History of Apple Inc.

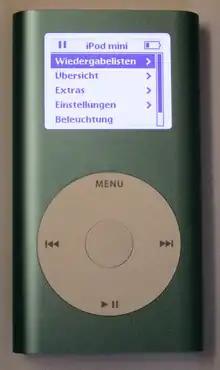
iPod Mini with the UI (user interface) set to German

In 2001, Apple introduced Mac OS X, an operating system based on NeXT's NeXTSTEP and incorporating parts of the FreeBSD kernel. Aimed at consumers and professionals alike, Mac OS X married the stability, reliability and security of Unix with the ease of a completely overhauled user interface. To help users transition, the new operating system allowed the use of Mac OS 9 applications through the Classic environment. Apple's Carbon API allowed developers to adapt Mac OS 9 software to use Mac OS X's features.